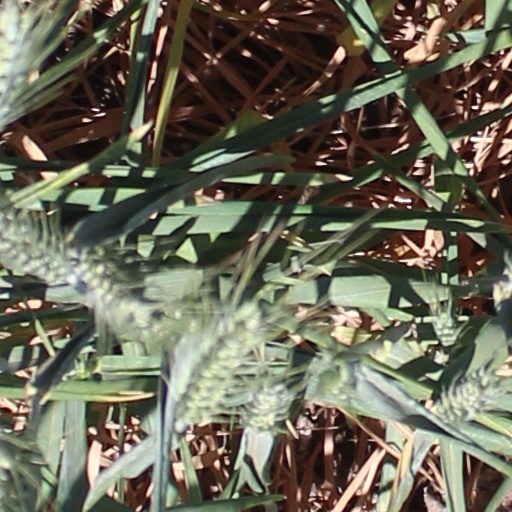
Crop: wheat